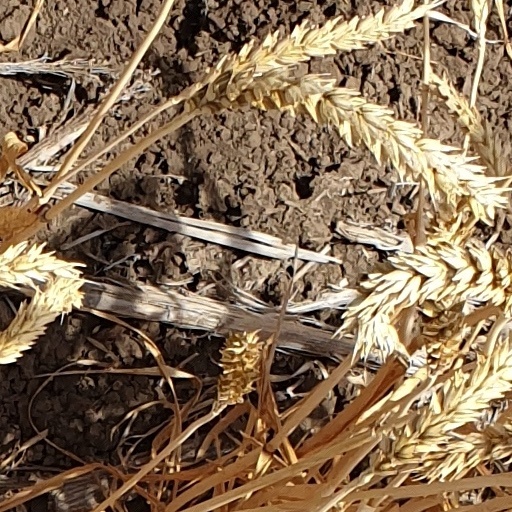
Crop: wheat